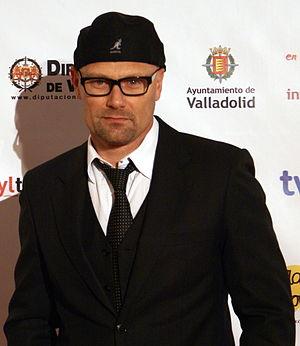
Ole Christian Madsen, né à Roskilde le 18 juin 1966, est un réalisateur et scénariste danois.